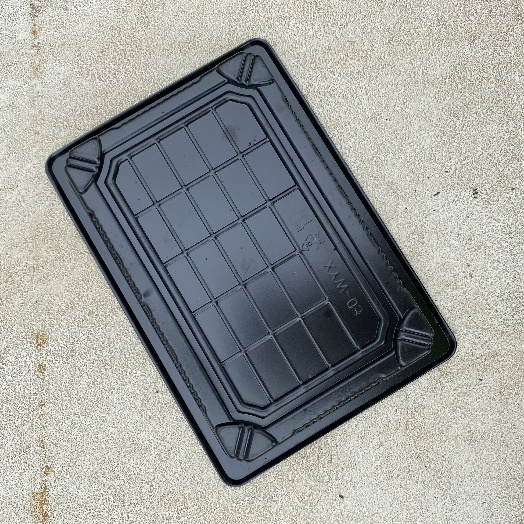
Label: Plastic